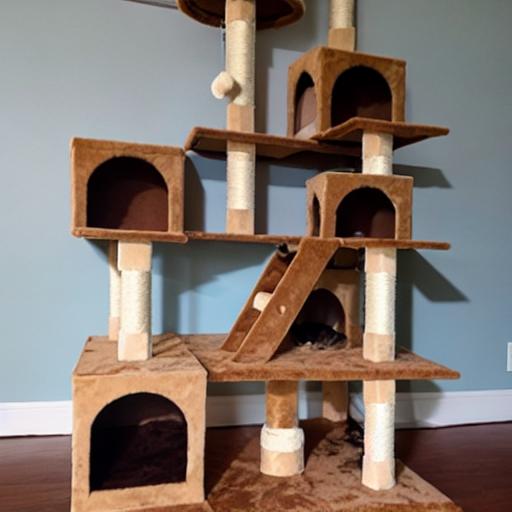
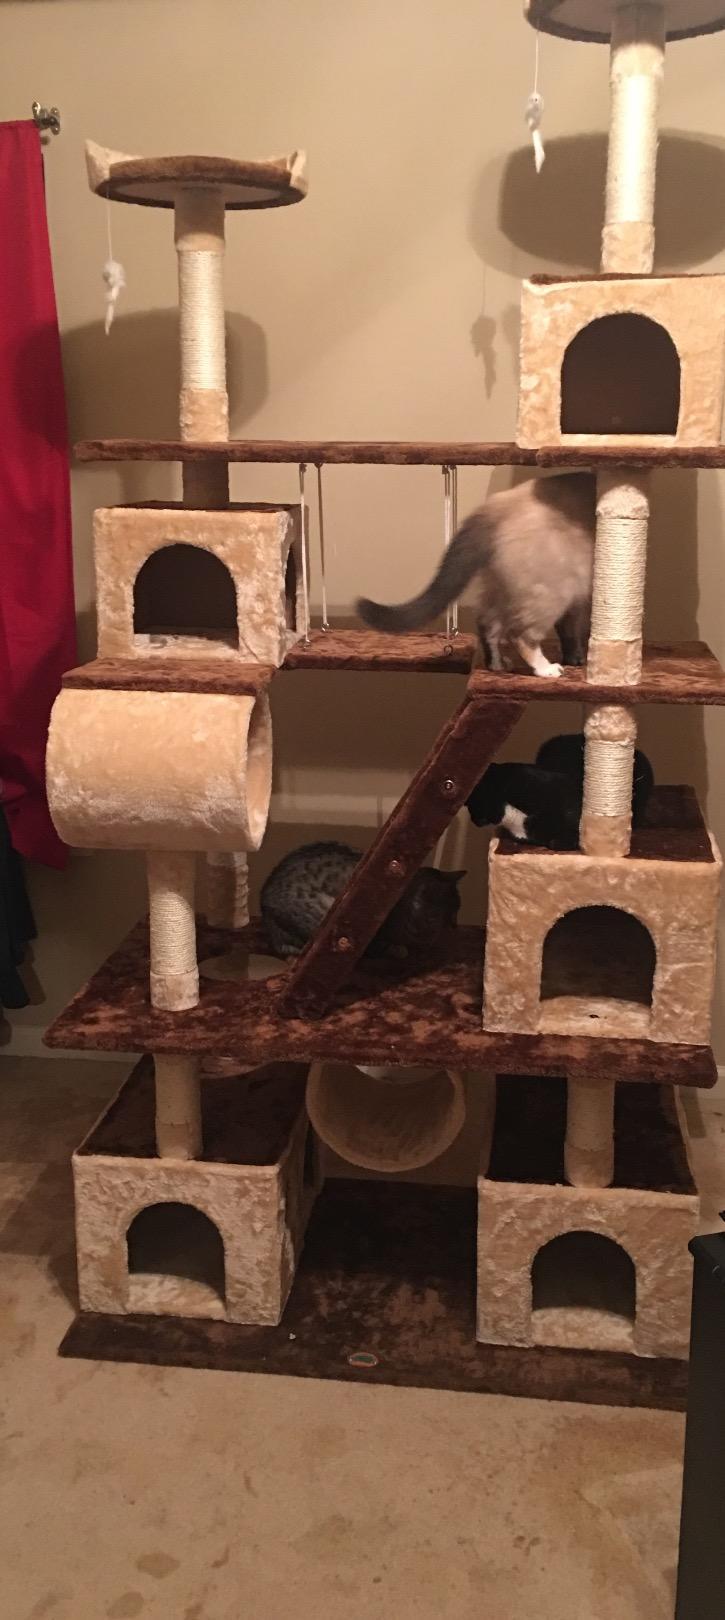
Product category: items_cat tree
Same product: no